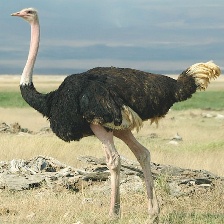
Species: OSTRICH
Scientific name: STRUTHIO CAMELUS